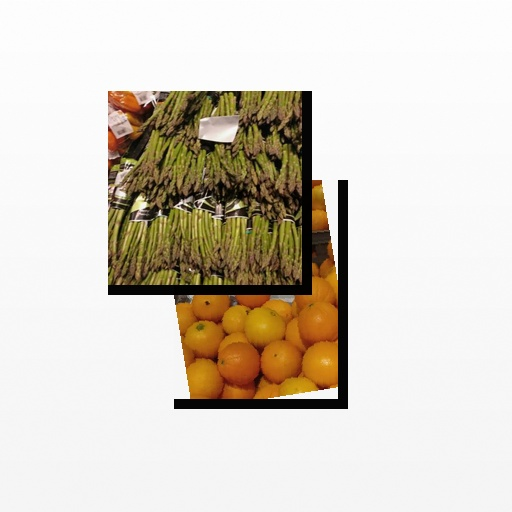
Food items: orange, asparagus